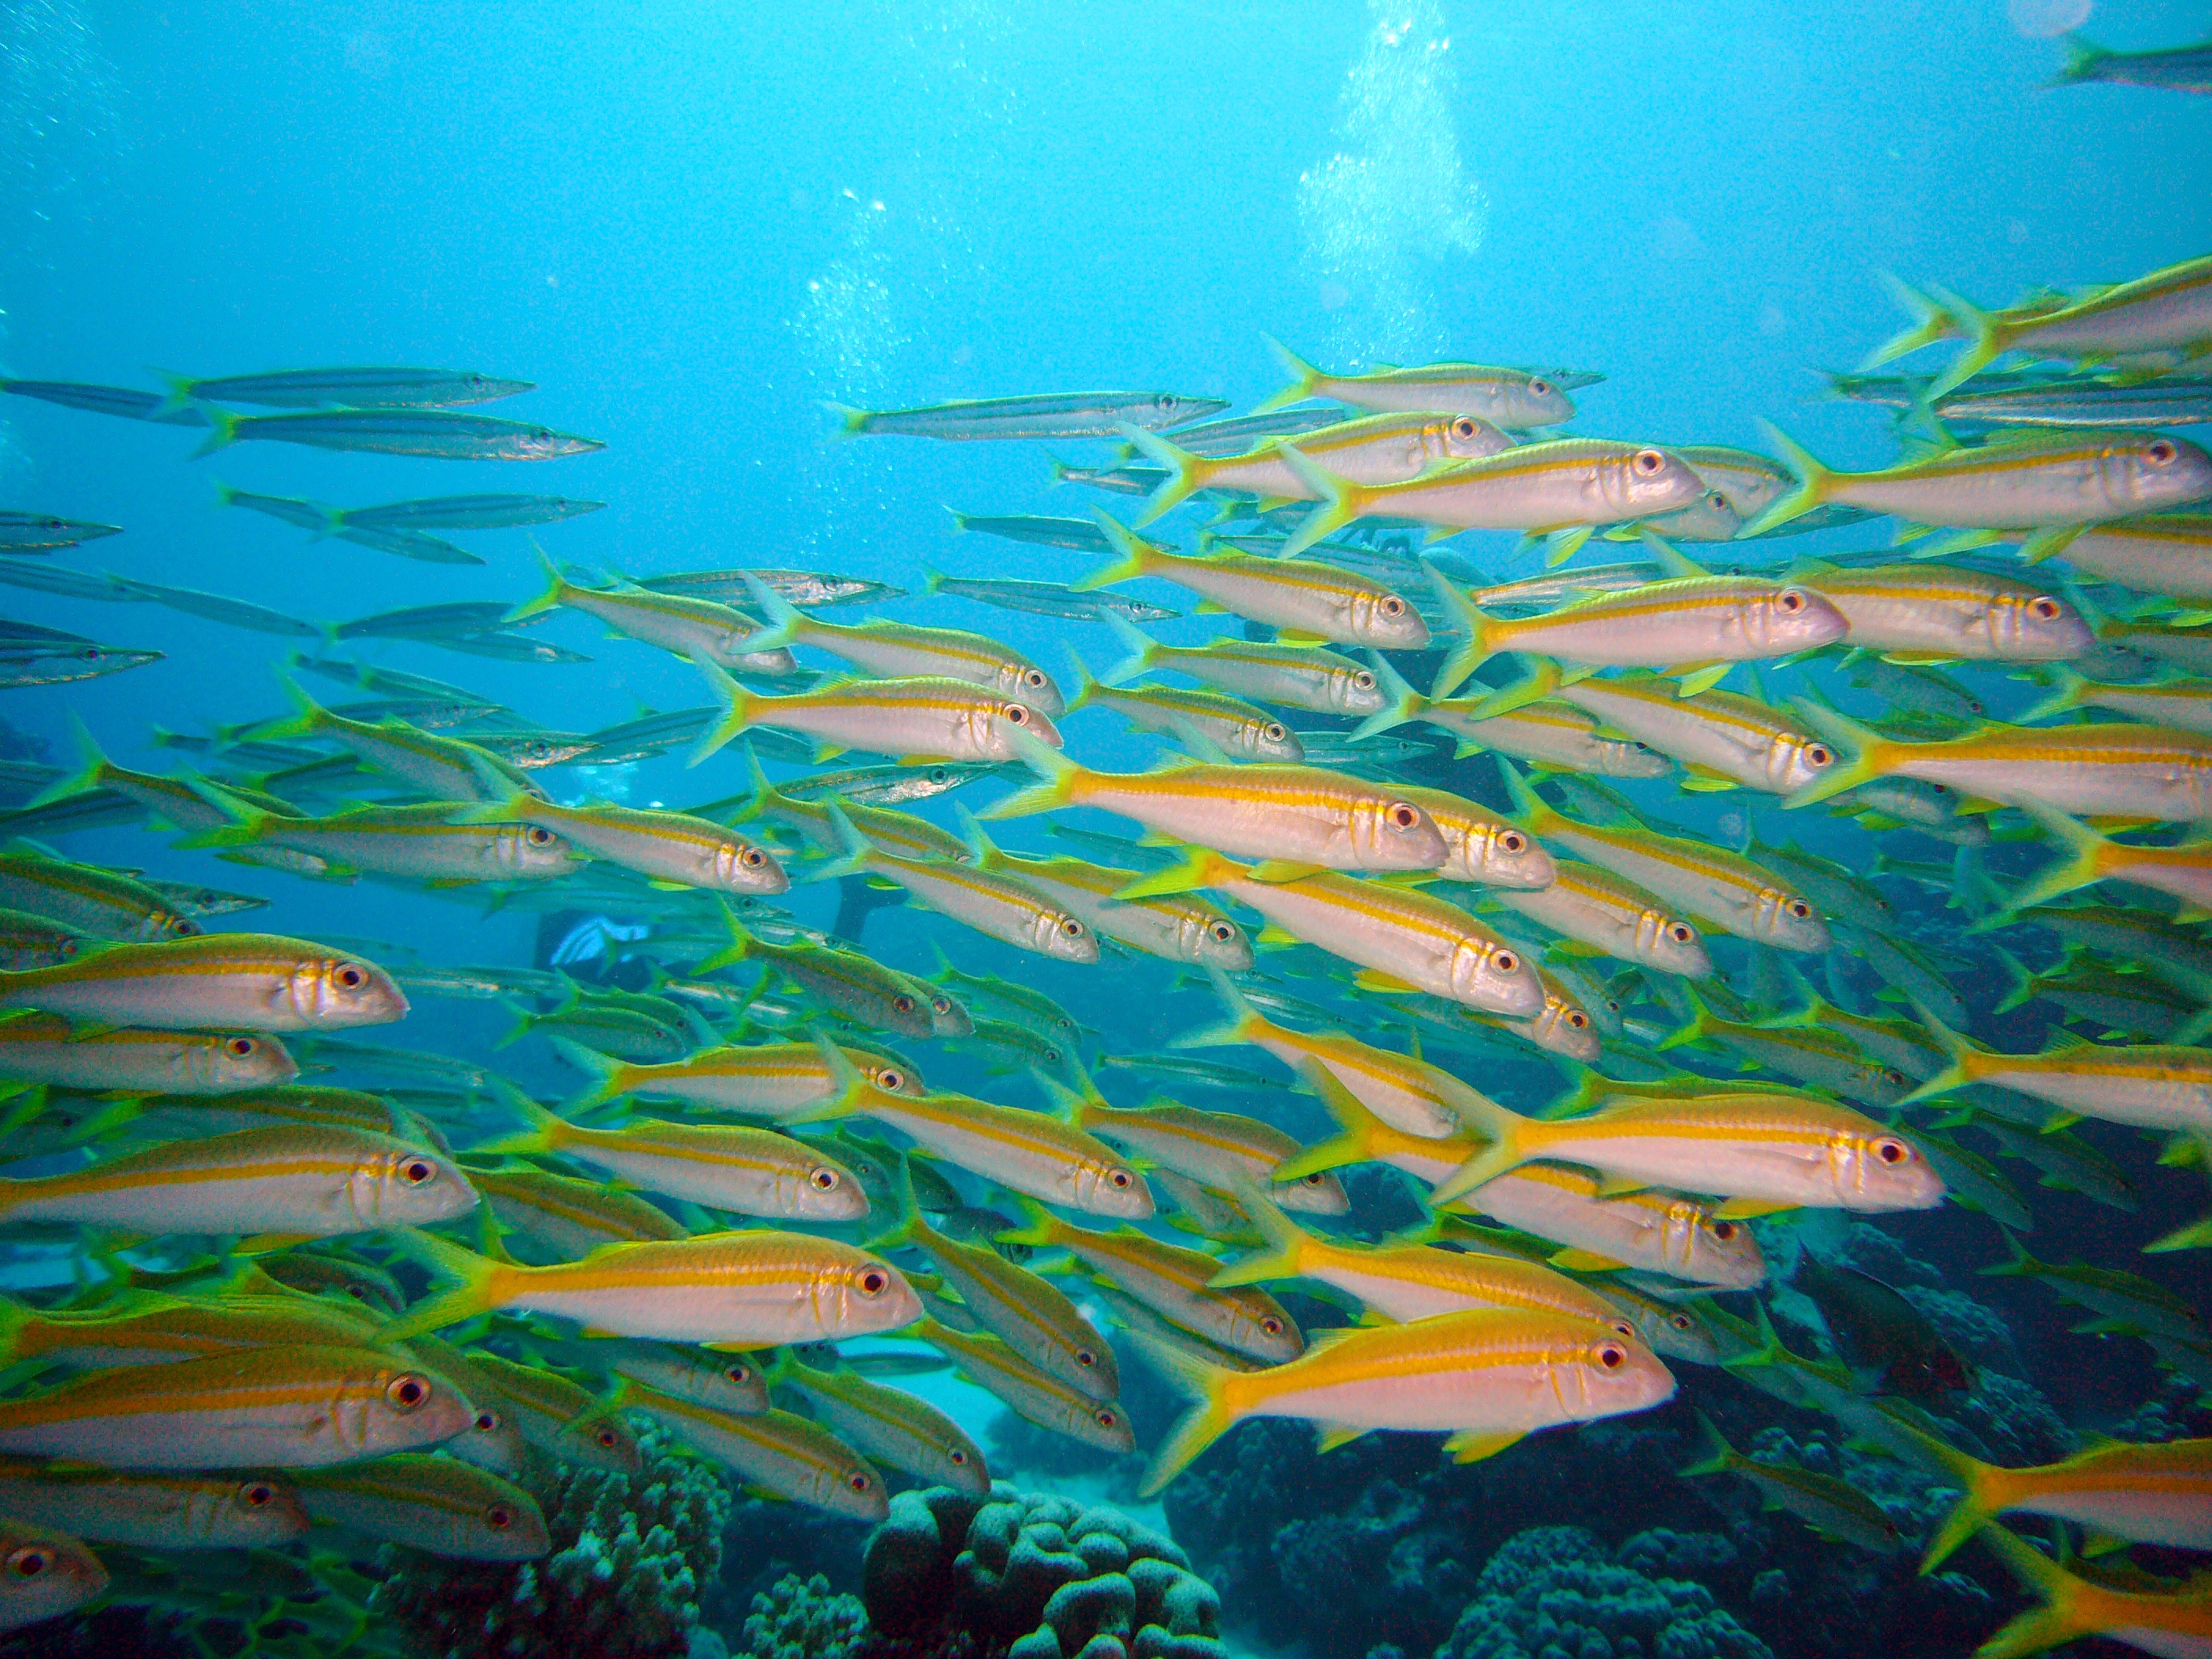
sea, water, ocean, diving, underwater, biology, fish, coral, coral reef, reef, habitat, underwater world, fish swarm, shoal, marine biology, coral reef fish, stony coral